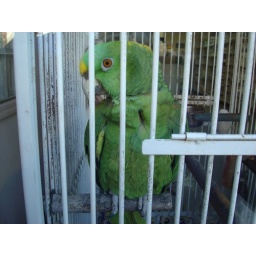
I sawt this cute Parrot in the window of a verterinary on Washington Street. I decided to take a couple of pictures.